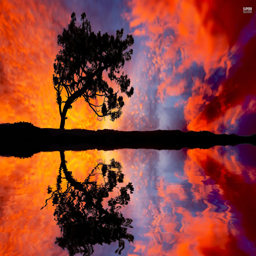
what color is the sky in a world of industry ? successful blog